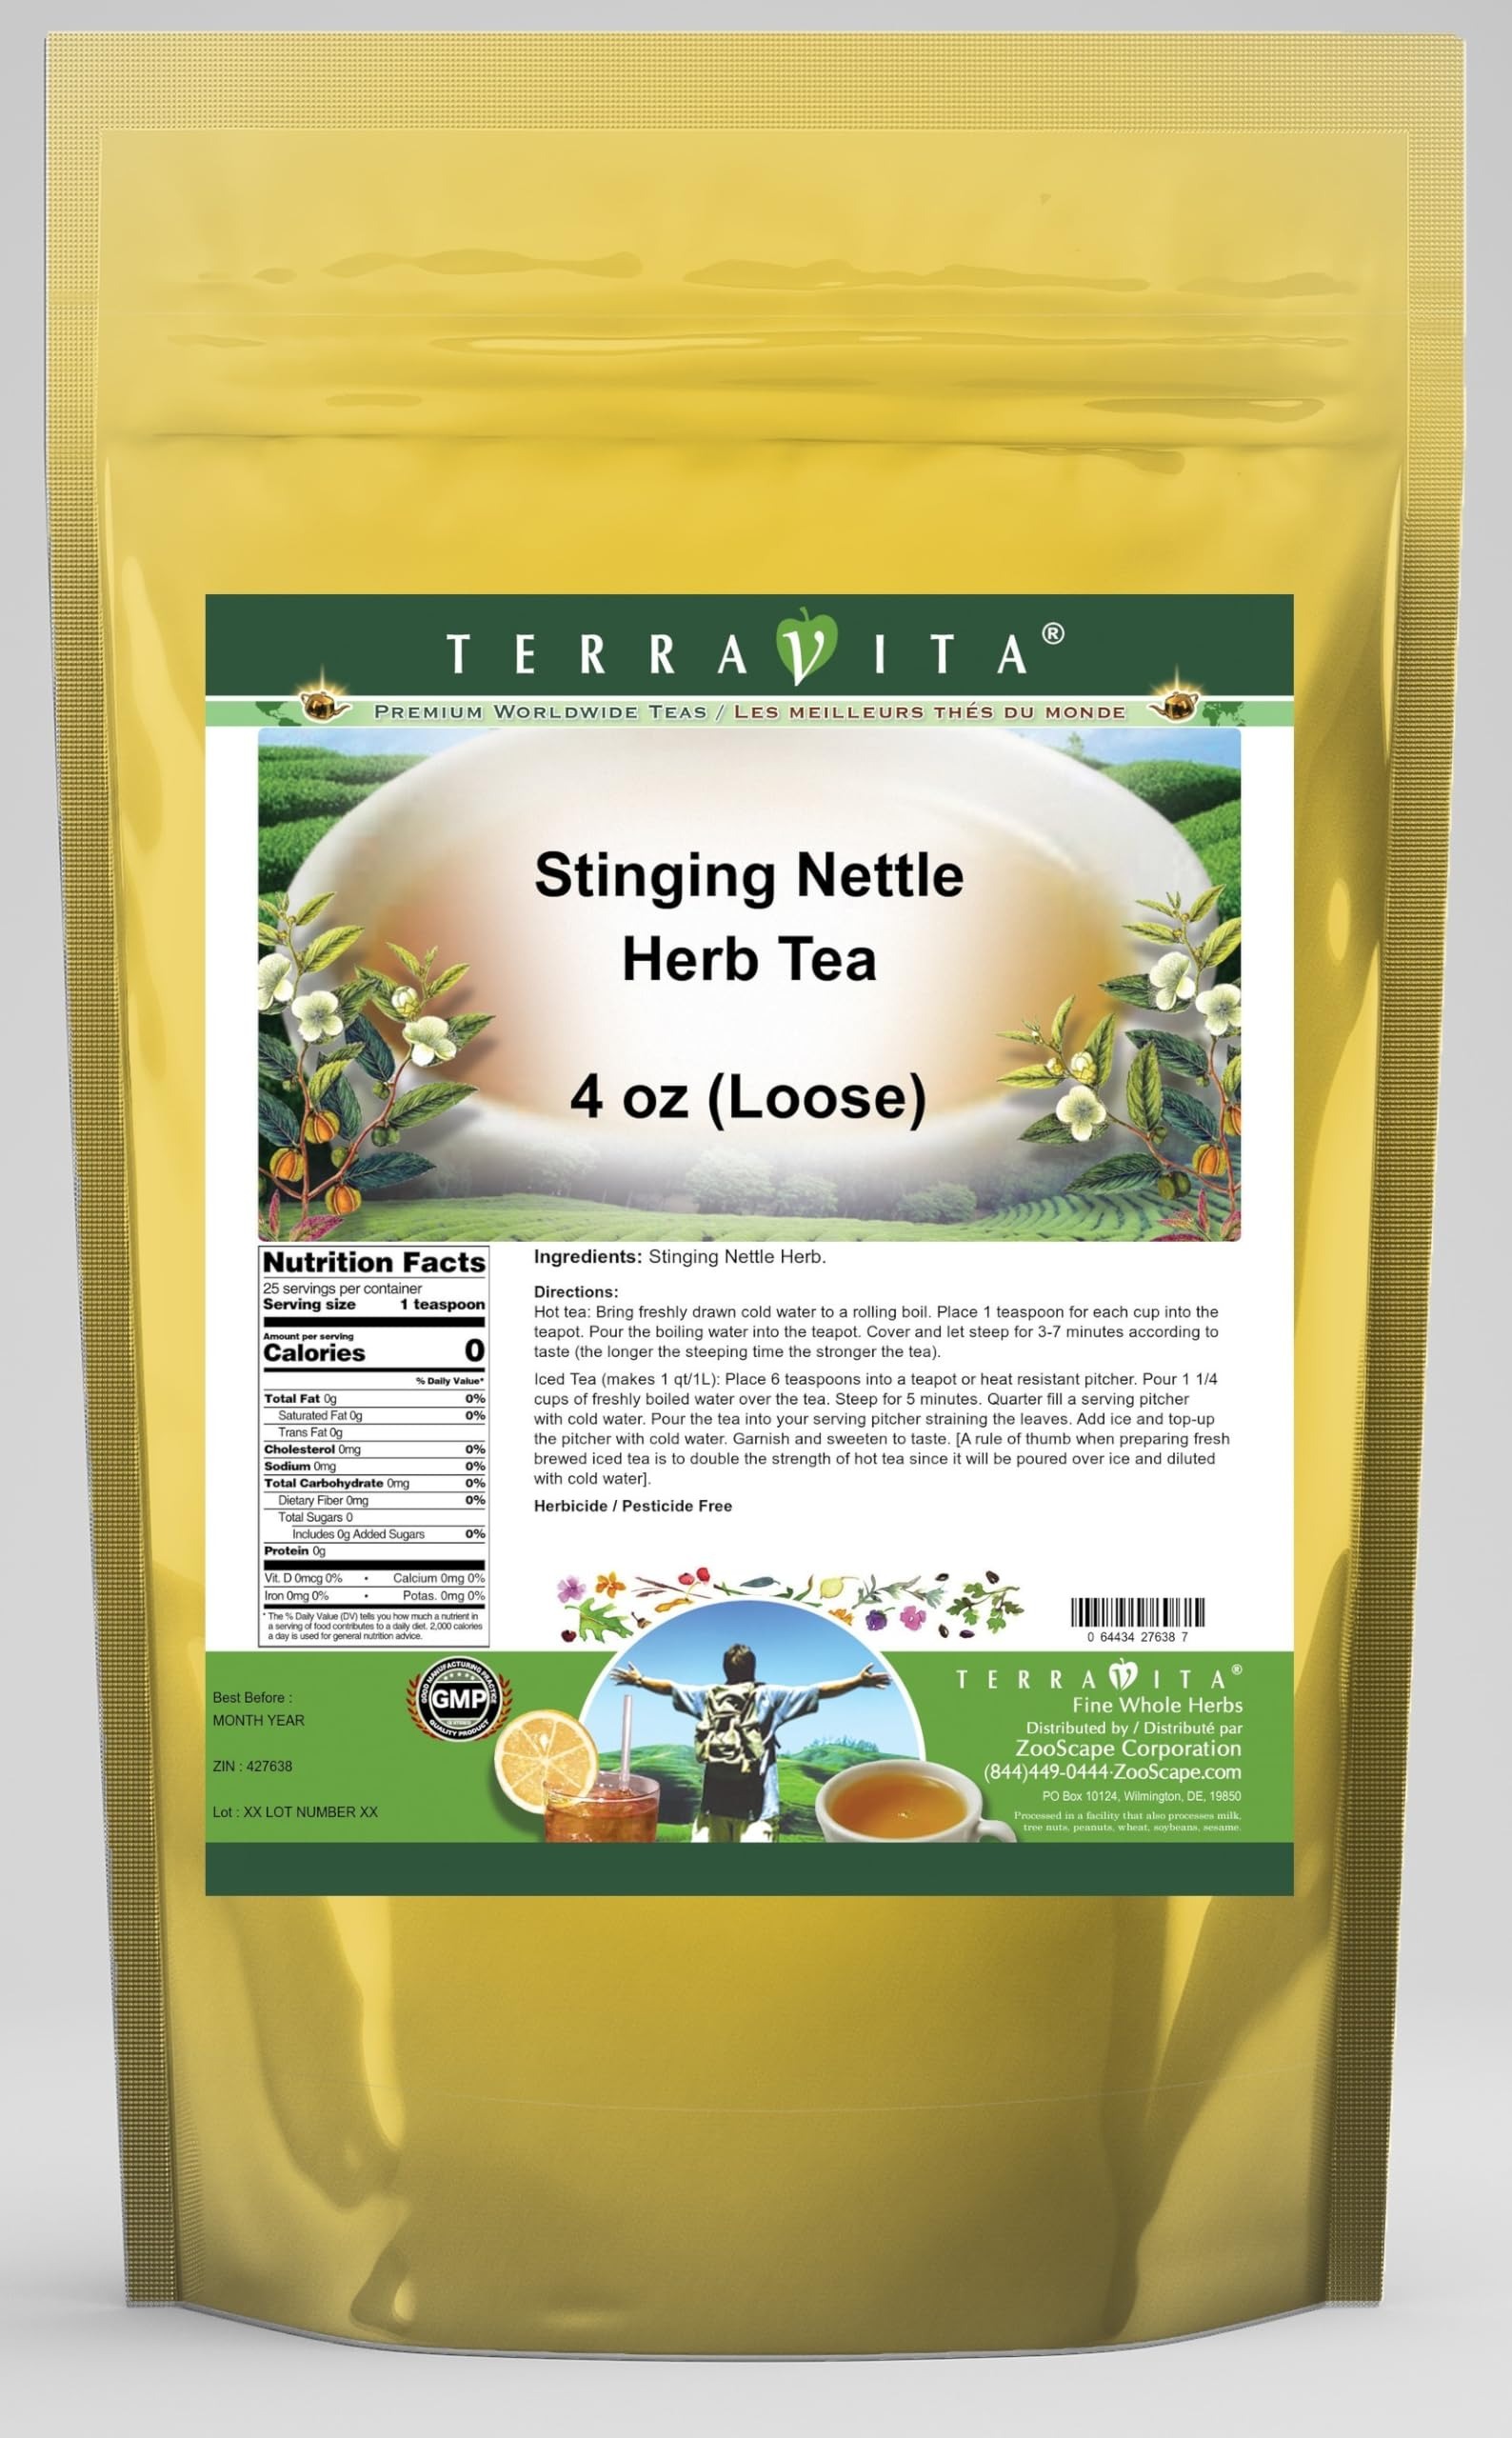
Item Name: Stinging Nettle Herb Tea (Loose) (4 oz, ZIN: 427638) - 2 Pack
Bullet Point 1: Stinging Nettle Herb Tea (Loose) (4 oz, ZIN: 427638)
Bullet Point 2: No fillers.
Bullet Point 3: Manufacturer: TerraVita
Bullet Point 4: Size: 4 oz
Bullet Point 5: Loose Leaf Herbal Tea - Packed in a convenient upright pouch!
Product Description: Stinging Nettle Herb Tea (Loose) (4 oz, ZIN: 427638)<BR><BR>Packaged in the United States in a GMP certified facility (Good Manufacturing Practice).<BR><BR>No fillers.<BR><BR>Manufacturer: TerraVita<BR><BR>Size: 4 oz<BR><BR>Loose Leaf Herbal Tea - Packed in a convenient upright pouch!<BR><BR>Ingredients: Stinging Nettle Herb
Value: 8.0
Unit: Ounce

Price: 30.42